Theresa of Portugal, Countess of Flanders

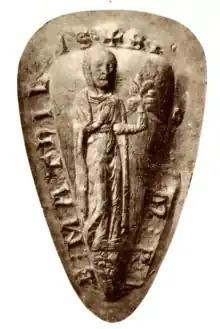
Theresa's effigy in a seal

Theresa of Portugal ( or "Tereza", ; Archaic Portuguese: "Tarasia"; 11511218) was Countess of Flanders by marriage to Philip I, Count of Flanders, and Duchess of Burgundy by marriage to Odo III, Duke of Burgundy. She was the daughter of the Portuguese king Afonso I and Matilda of Savoy. She served as co-regent of Portugal with her brother during the illness of their father Afonso I of Portugal from 1172 until 1173, and regent of Flanders in 1191 during the interim period after the death of her spouse and the accession of his heir.